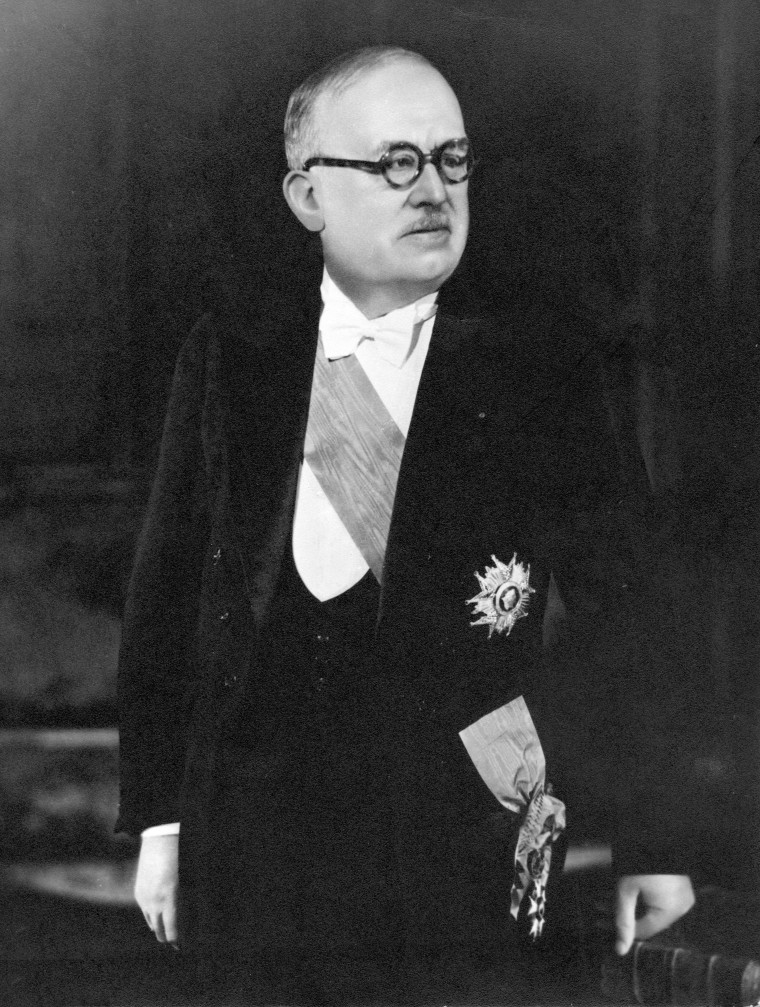
แว็งซ็อง โอรียอล

| name = แว็งซ็อง โอรียอลVincent Auriol
| image = Portrait officiel Vincent Auriol.jpg
| birth_date = 27 สิงหาคม พ.ศ. 2427
| birth_place = เรอแวล สาธารณรัฐฝรั่งเศสที่ 3
| death_place = มูว์เร ประเทศฝรั่งเศส
| order = ประธานาธิบดีแห่งสาธารณรัฐฝรั่งเศส|ประธานาธิบดีคนที่ 1สาธารณรัฐฝรั่งเศสที่ 4|แห่งสาธารณรัฐฝรั่งเศสที่ 4รายนามประธานาธิบดีแห่งสาธารณรัฐฝรั่งเศส|ประธานาธิบดีแห่งสาธารณรัฐฝรั่งเศสคนที่ 16ผู้ปกครองร่วมแห่งอันดอร์รา
| term_start = 16 มกราคม พ.ศ. 2490
| term_end = 16 มกราคม พ.ศ. 2497
| predecessor = เลอง บลูม
| successor = เรอเน กอตี
| order2 = คณะรัฐบาลเฉพาะกาลแห่งสาธารณรัฐฝรั่งเศส|รักษาการประธานคณะรัฐบาลเฉพาะกาลฝรั่งเศสรายนามนายกรัฐมนตรีฝรั่งเศส|นายกรัฐมนตรีฝรั่งเศสคนที่ 127
| term_start2 = 28 พฤศจิกายน พ.ศ. 2489
| term_end2 = 16 ธันวาคม พ.ศ. 2489
| predecessor2 = ฌอร์ฌ บีโด
| order3 = ประธานสภาผู้แทนราษฎรฝรั่งเศส|ประธานสภาผู้แทนราษฎร
| term_start3 = 31 มกราคม พ.ศ. 2489
| term_end3 = 27 พฤศจิกายน พ.ศ. 24893 ธันวาคม พ.ศ. 2489 — 21 มกราคม พ.ศ. 2490
| predecessor3 = เฟลิกซ์ กวง
| successor3 = เอดัวร์ แอรีโย
| party = SFIO
| spouse = มีแชล โอกูตูรีเย
| signature = Signature de Vincent Auriol - Archives nationales (France).png
ฌูล-แว็งซ็อง โอรียอล (, 27 สิงหาคม พ.ศ. 2427 - 1 มกราคม พ.ศ. 2509) อดีตประธานาธิบดีแห่งสาธารณรัฐฝรั่งเศส นายกรัฐมนตรี และประธานสภาผู้แทนราษฎรฝรั่งเศส|ประธานสภาผู้แทนราษฎร
หมวดหมู่:ประธานาธิบดีฝรั่งเศส
หมวดหมู่:นายกรัฐมนตรีฝรั่งเศส
หมวดหมู่:บุคคลจากจังหวัดโอต-การอน